South Coogee

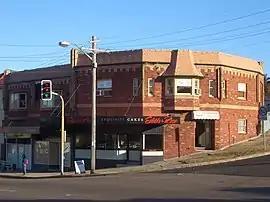
Shopping strip, Malabar Road

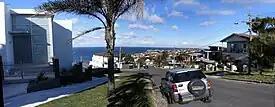
Denning Street

South Coogee is a coastal suburb in the Eastern Suburbs of Sydney, in the state of New South Wales, Australia. South Coogee is located 9 kilometres south-east of the Sydney central business district, in the local government area of the City of Randwick.